Ottoman Empire

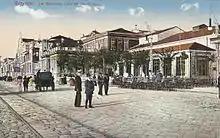
İzmir under Ottoman rule in 1900

The Ottoman Empire was first subdivided into provinces, in the sense of fixed territorial units with governors appointed by the sultan, in the late 14th century.